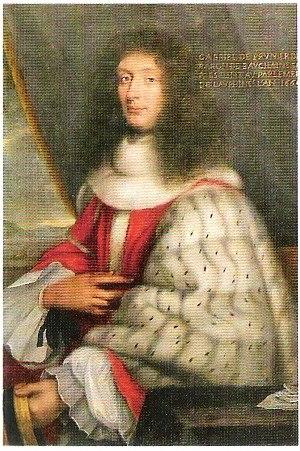
Gabriel Prunier-de-Saint-André (1631-1696), président au parlement du Dauphiné.
L’histoire de Grenoble couvre plus de 2 000 ans. À l'époque gallo-romaine, le bourg gaulois porte le nom de Cularo puis de Gratianopolis et voit son importance accrue lorsque les Comtes d’Albon la choisissent au début du XIᵉ siècle comme capitale de leur principauté, le Dauphiné. Avec ce nouveau statut, puis trois siècles plus tard l'annexion du Dauphiné au royaume de France, l'économie de Grenoble s'est développée pour devenir une ville parlementaire et militaire, gardienne de la frontière avec les États de Savoie.
Le Parlement du Dauphiné ou Parlement de Grenoble, est une cour souveraine de justice sous l'Ancien Régime français.